Amintore Fanfani

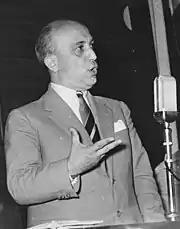
Fanfani during a rally in 1954

As secretary, he reorganized and rejuvenated the national party organization of the Christian Democrats, decreasing its strong dependence on the Catholic Church and the national government which had typified the De Gasperi period. During his tenure, he built a close relation with Enrico Mattei, the CEO of Eni. They remained key allies until Mattei's death in October 1962.